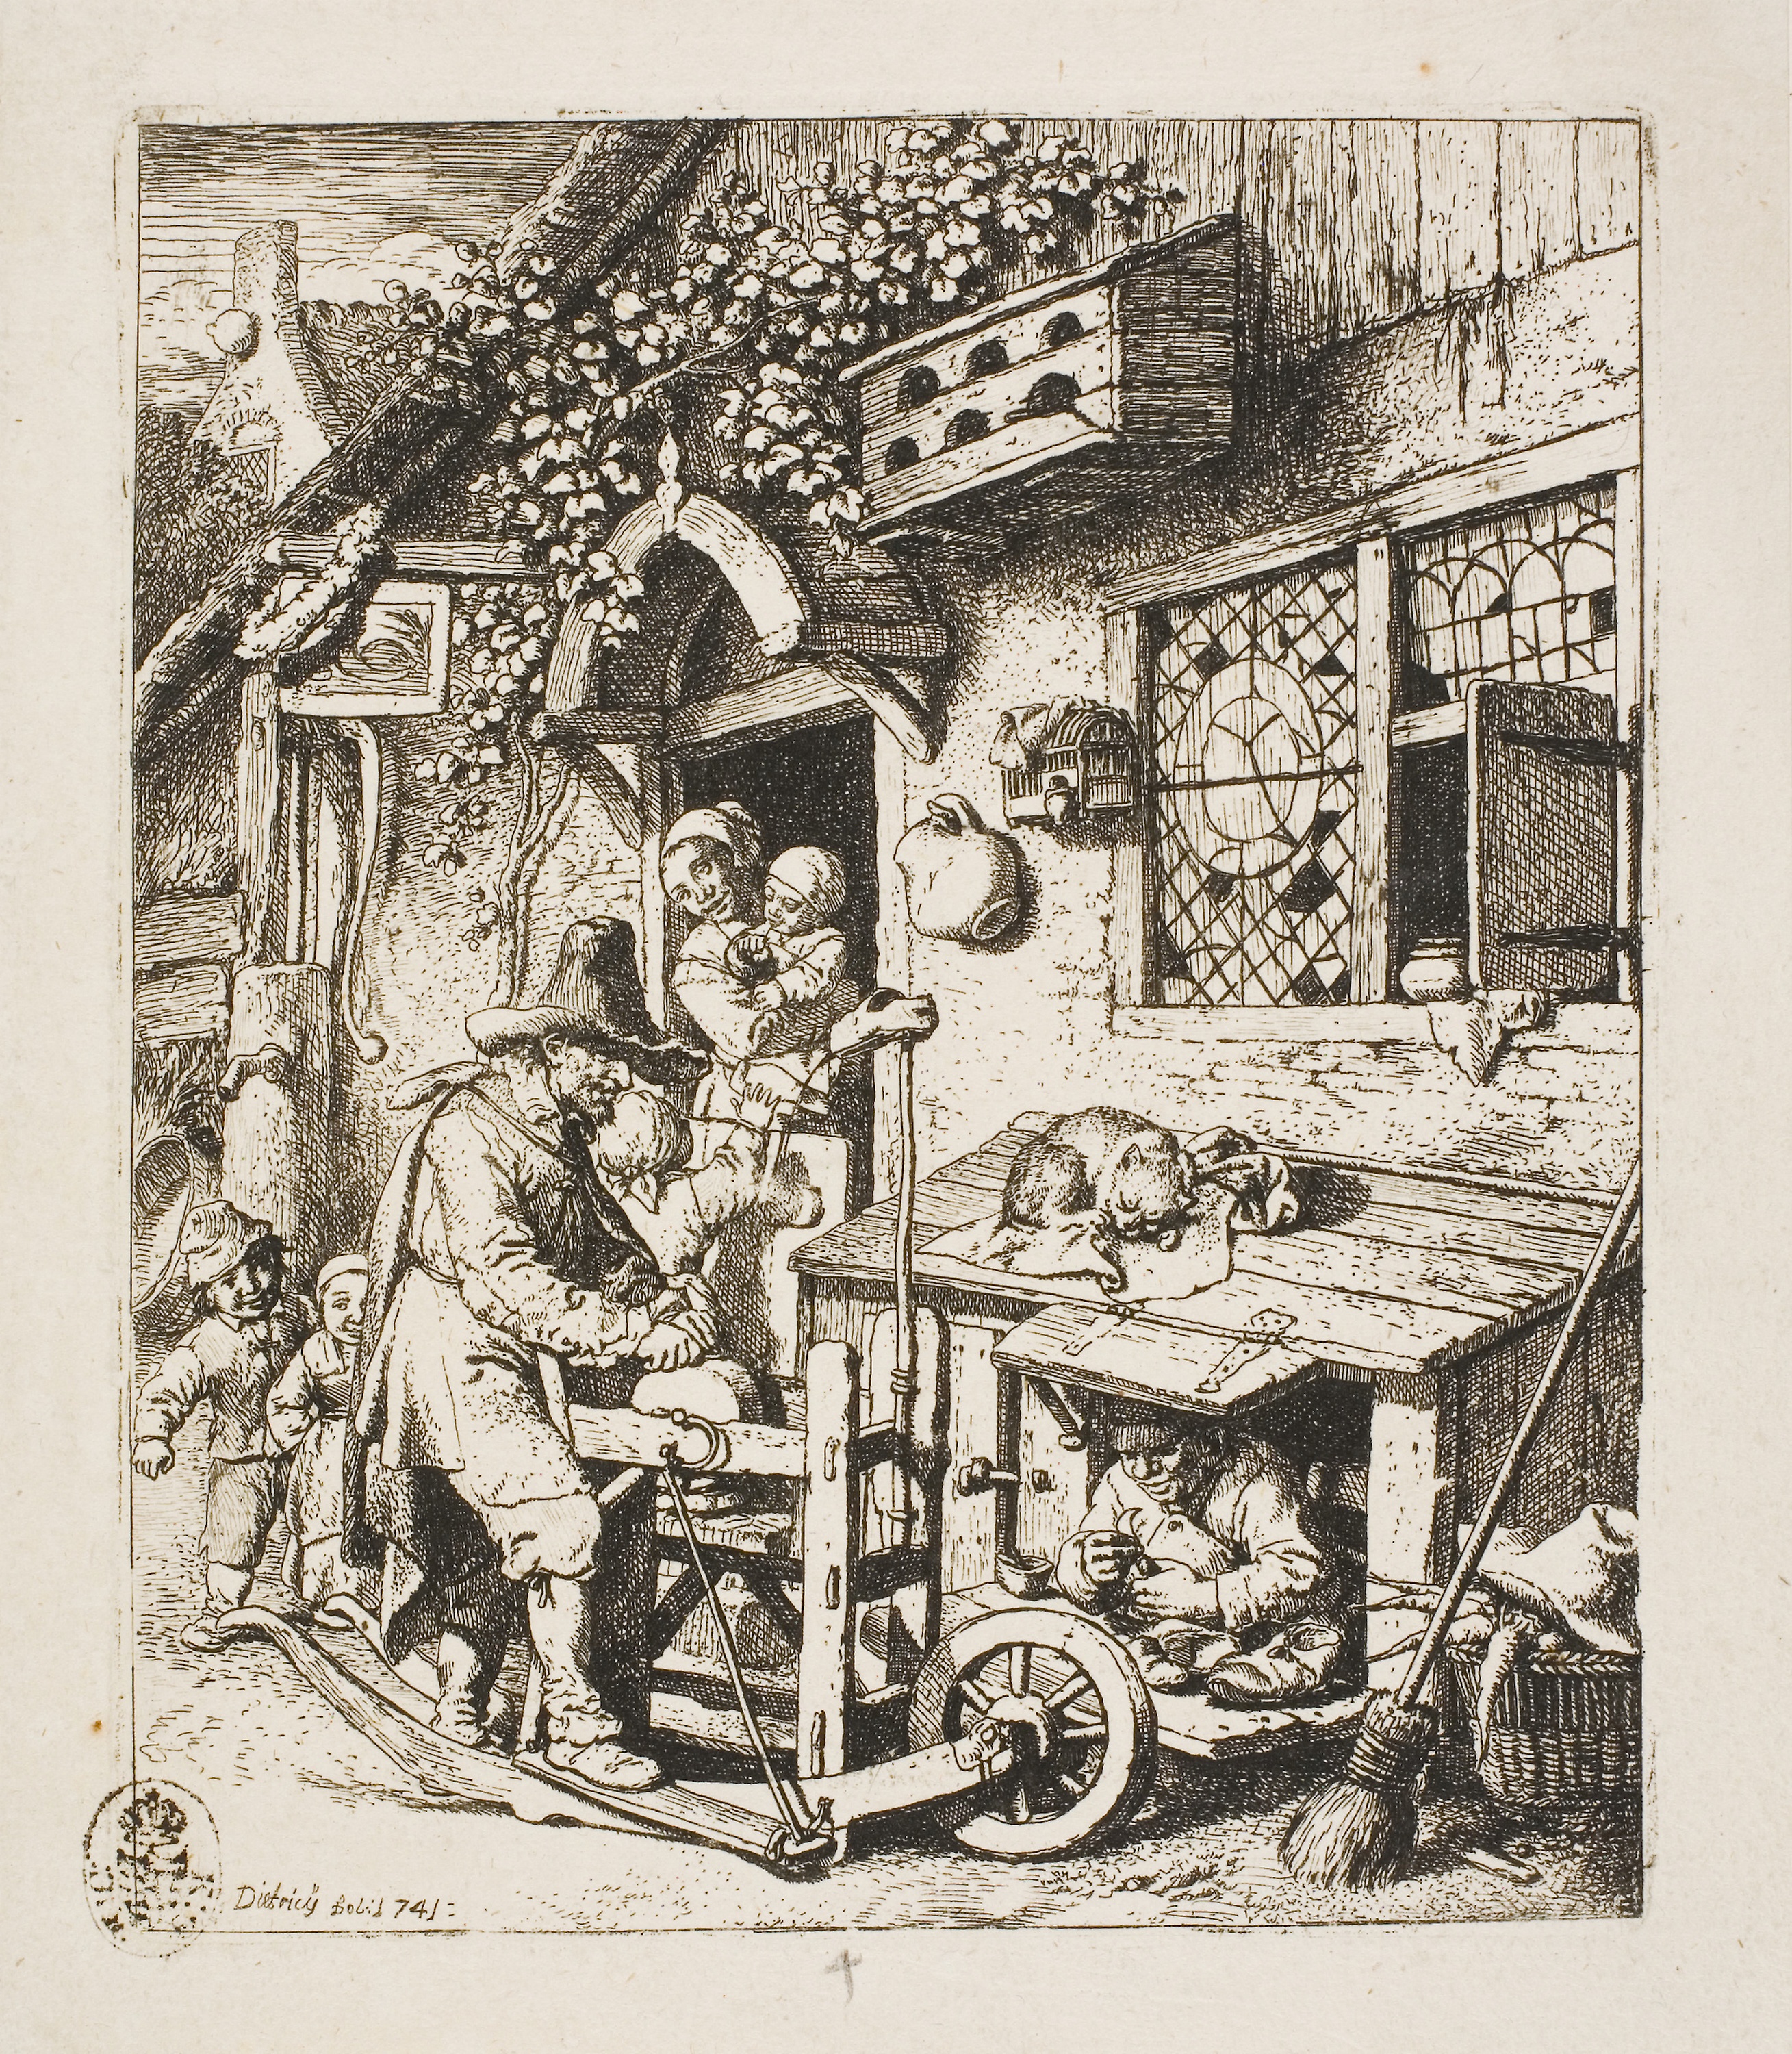
text, art, history, illustration, artwork, arch, drawing, black and white, printmaking, font